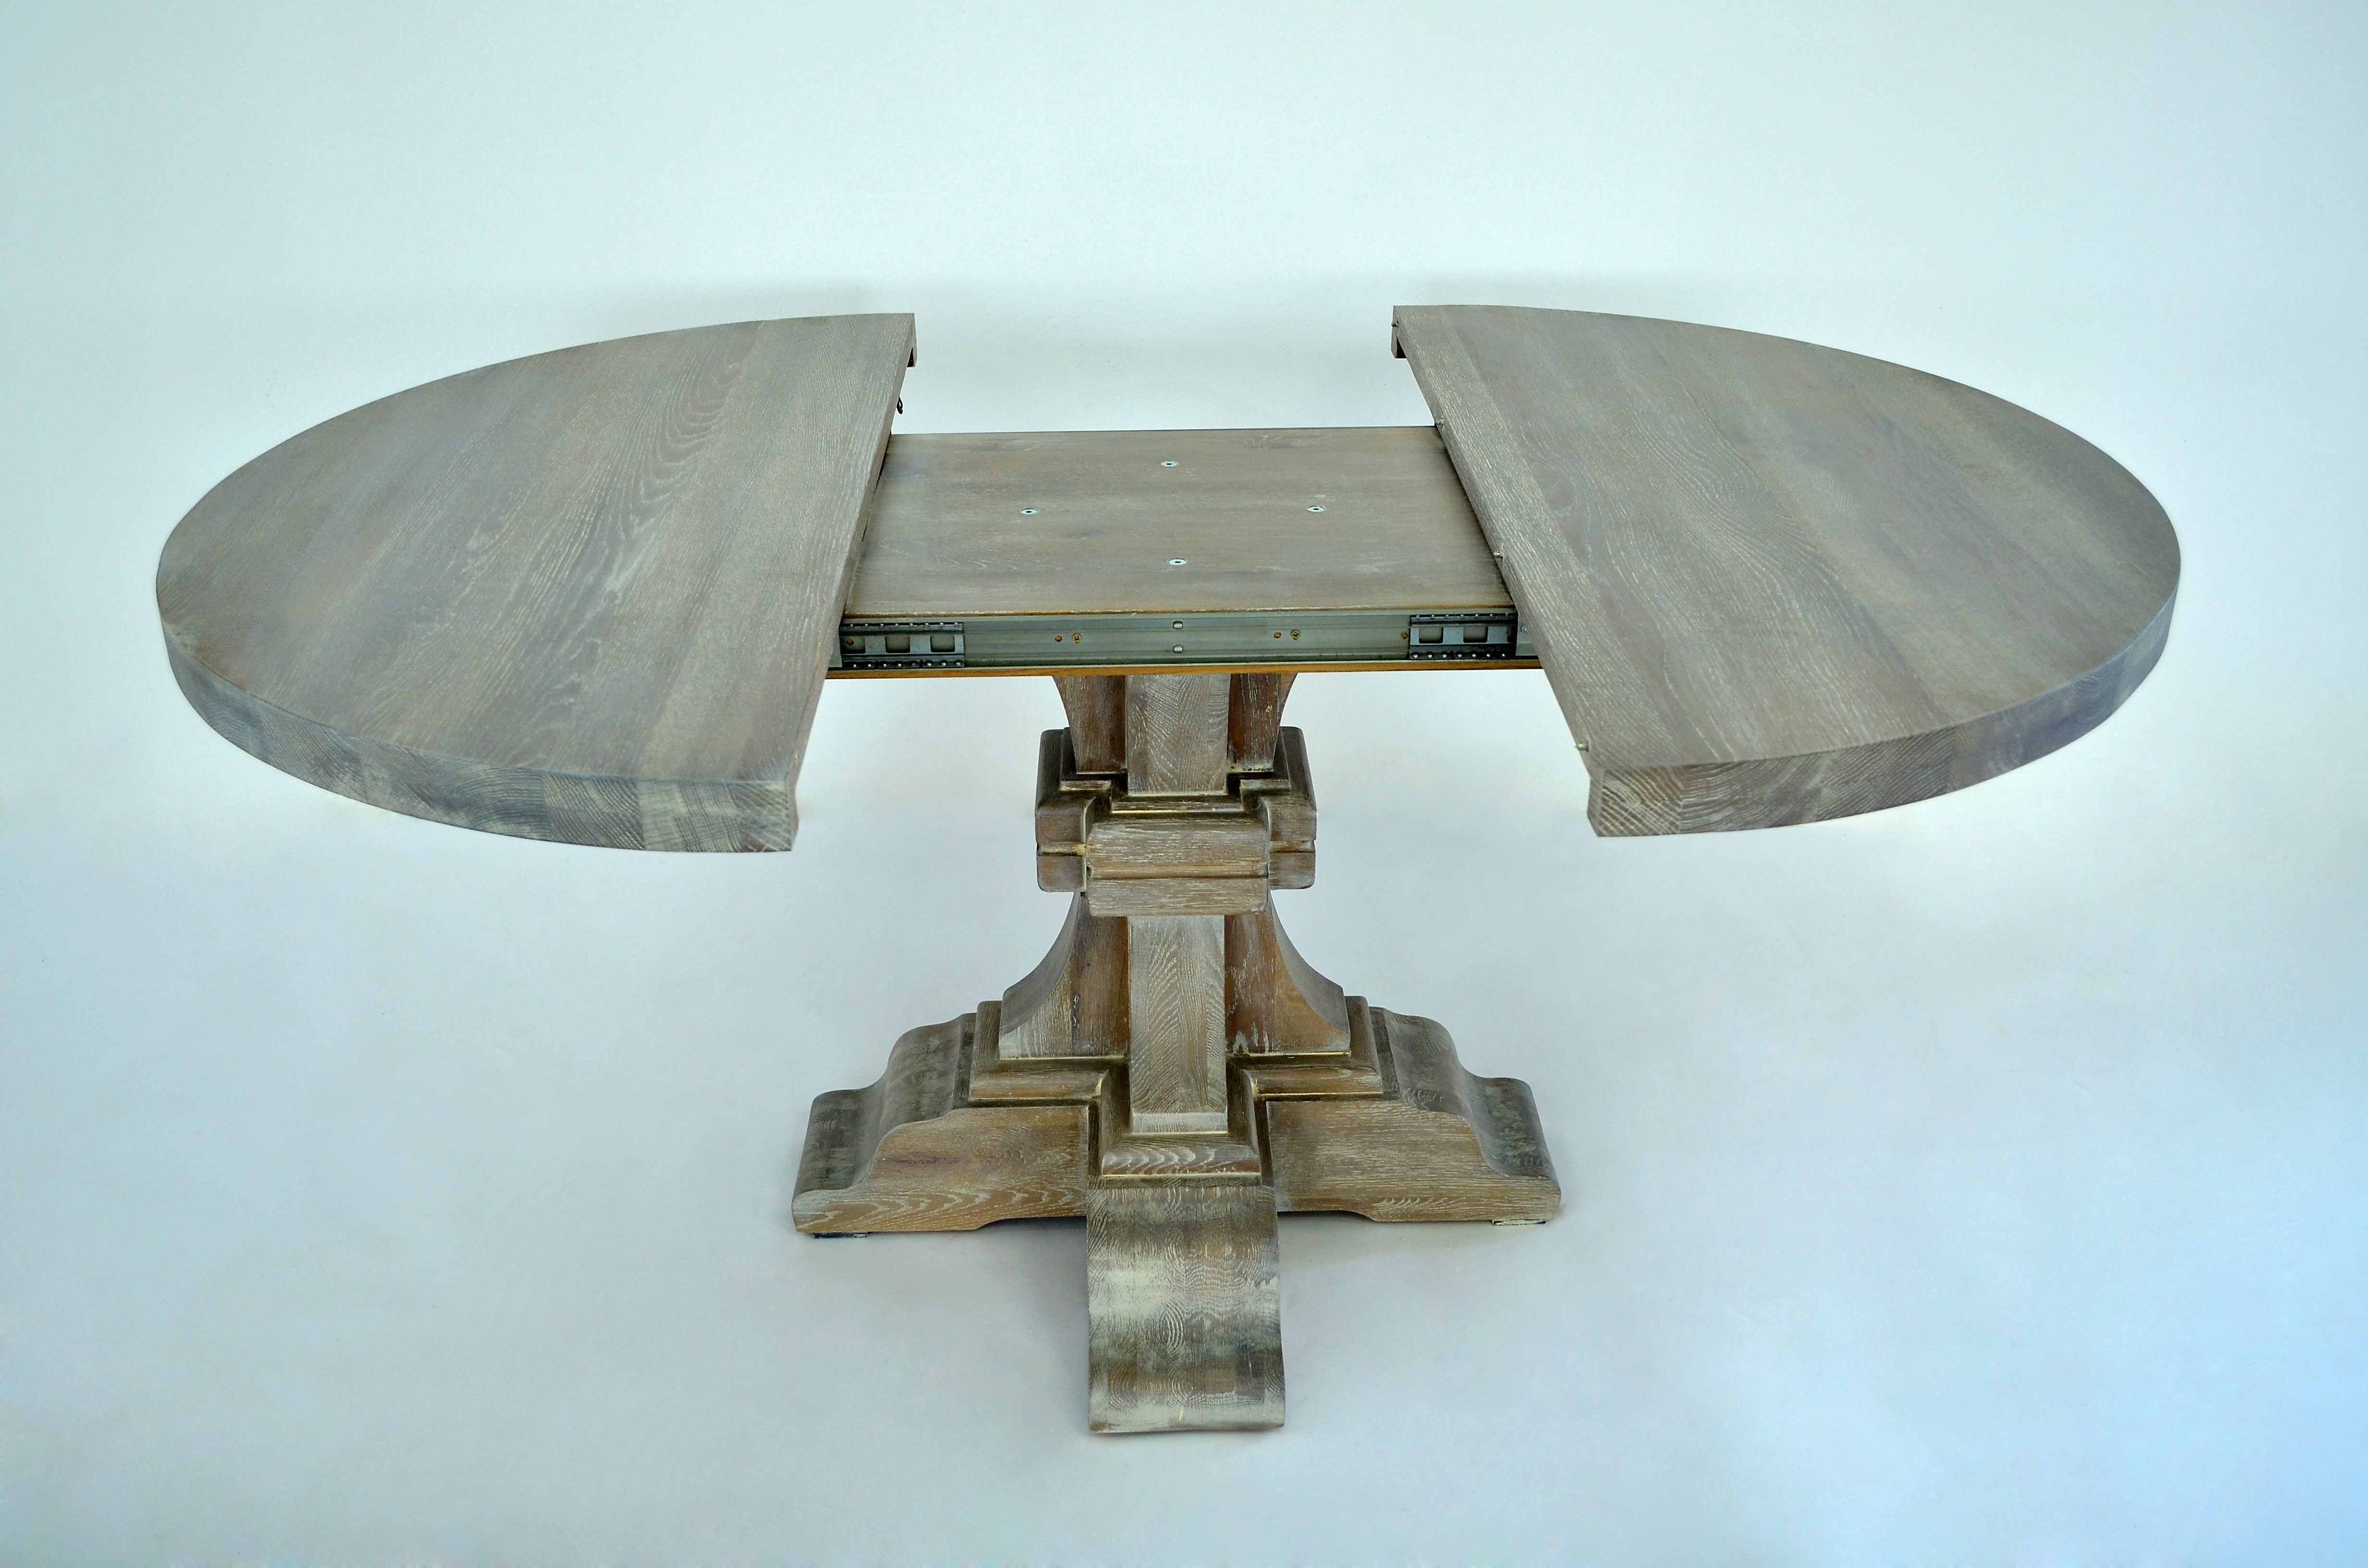
table, furniture, cool image, oak, angle, i, oval, solid, product design